The Prince & Me: A Royal Honeymoon

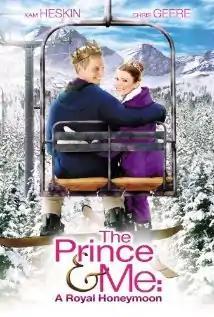
DVD cover

The Prince & Me: A Royal Honeymoon (also known as The Prince & Me 3 and renamed The Prince & Me 3: Holiday Honeymoon when shown on television) is a 2008 American romantic comedy film, directed by Catherine Cyran, which was released direct-to-video. It is a sequel to the 2006 film "". Kam Heskin reprises her role as Queen Paige Morgan of Denmark, with Chris Geere replacing Luke Mably as King Edvard of Denmark.